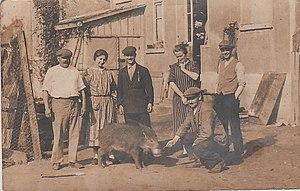
Fermiers de l'Arrouaise réunis à Etreux (Thiérache) pour une scène rustique, circa 1940 (carte postale ancienne).
Le château-ferme de l’Arrouaise, aussi appelé Grande Arrouaise, est situé sur le territoire de la commune d'Oisy, dans le département de l'Aisne en région Hauts-de-France. Il s'agit d'un manoir érigé en Thiérache dans les années 1850 par le baron Seillière au sein du domaine agricole et forestier de Guise. Cet ensemble a appartenu à Henri d’Orléans, duc d’Aumale, quatrième fils du roi Louis-Philippe Ier.